Soviet calendar

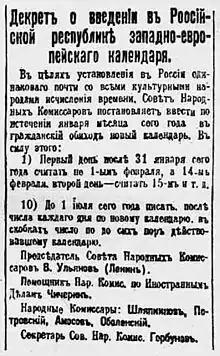
1918 decree adopting the "Western European calendar" (click on image for translation)

The Gregorian calendar was implemented in Russia on by dropping the Julian dates of pursuant to a Sovnarkom decree signed (Julian) by Vladimir Lenin. The decree required that the Julian date was to be written in parentheses after the Gregorian date until All surviving examples of physical calendars from show the irregular month lengths of the Gregorian calendar (such as those displayed here). Most calendars displayed all the days of a Gregorian year as a grid with seven rows or columns for the traditional seven-day week with Sunday (Воскресенье; "Resurrection") first.